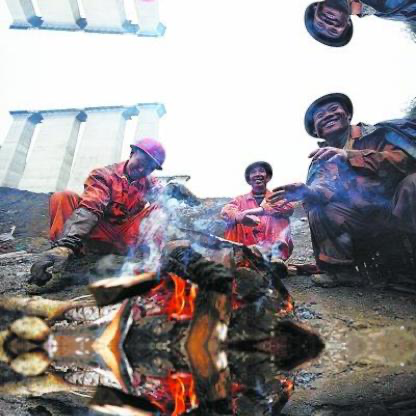
Objects in the image:
label: helmet
label: helmet
label: helmet
label: helmet